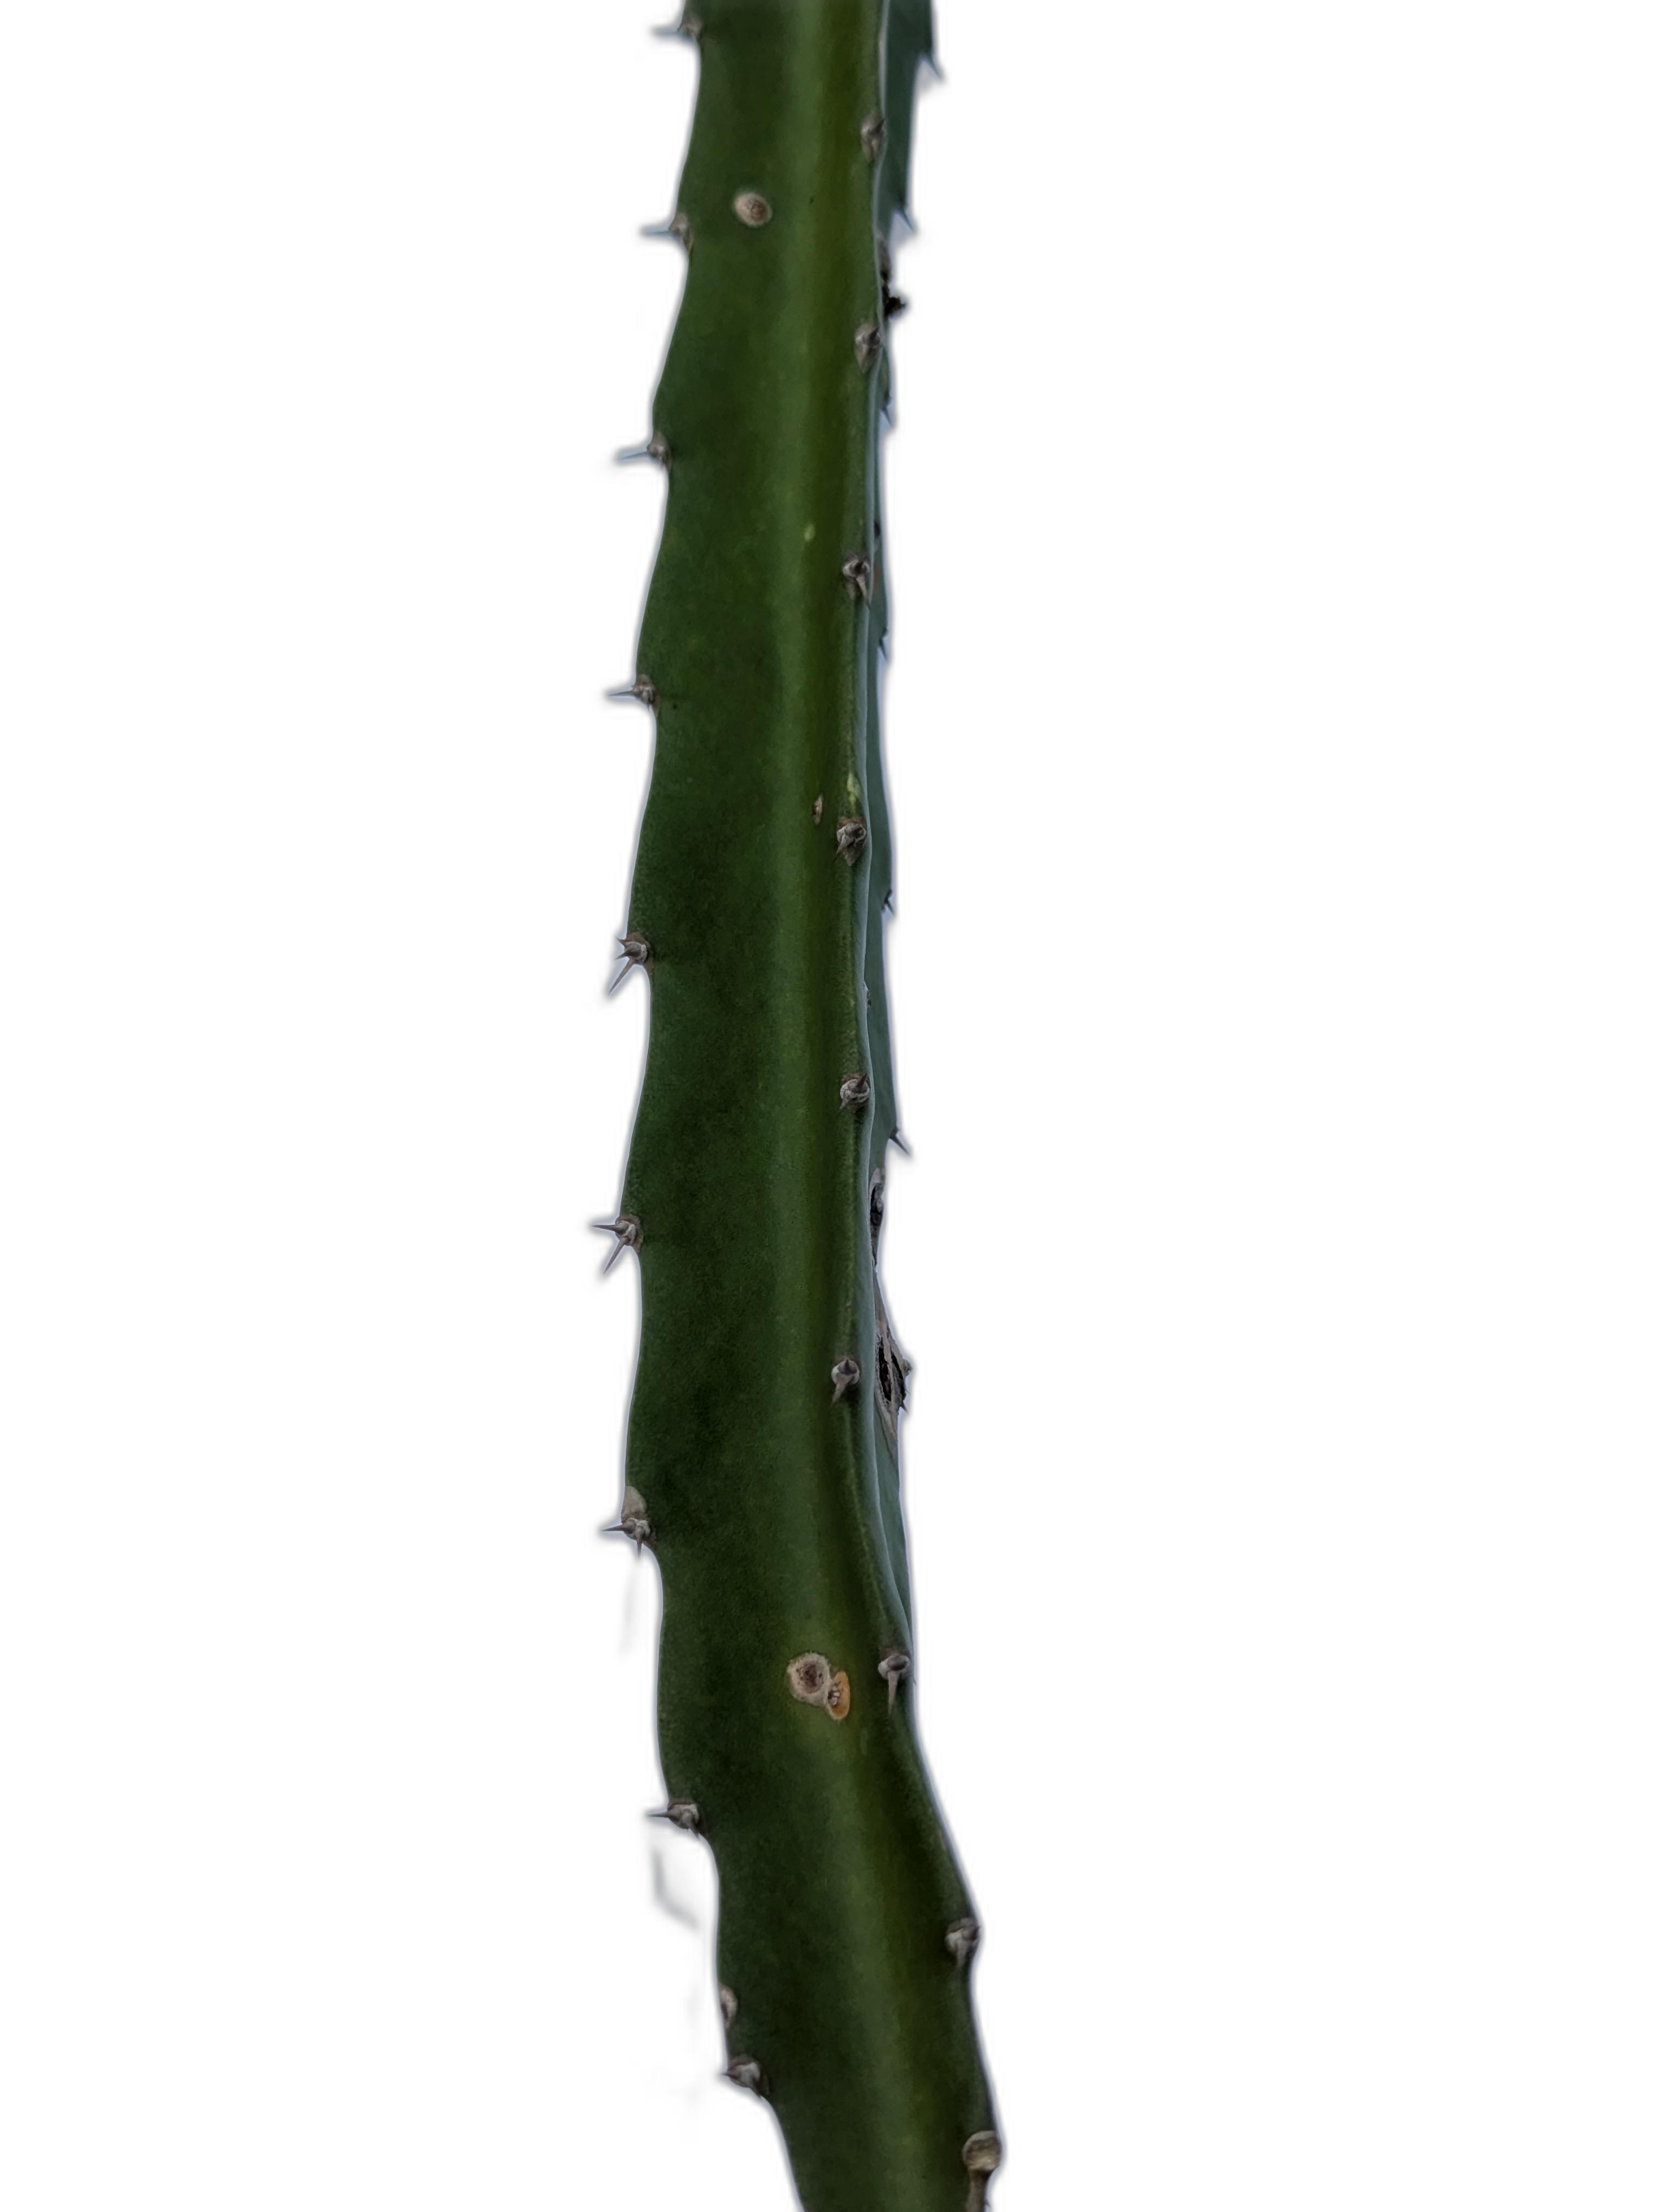
Label: Good leaf